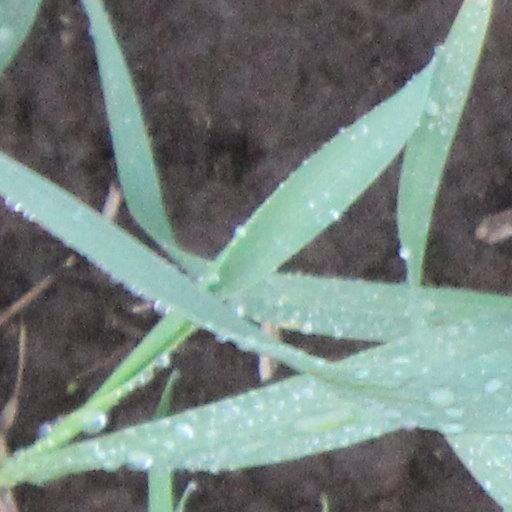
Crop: wheat